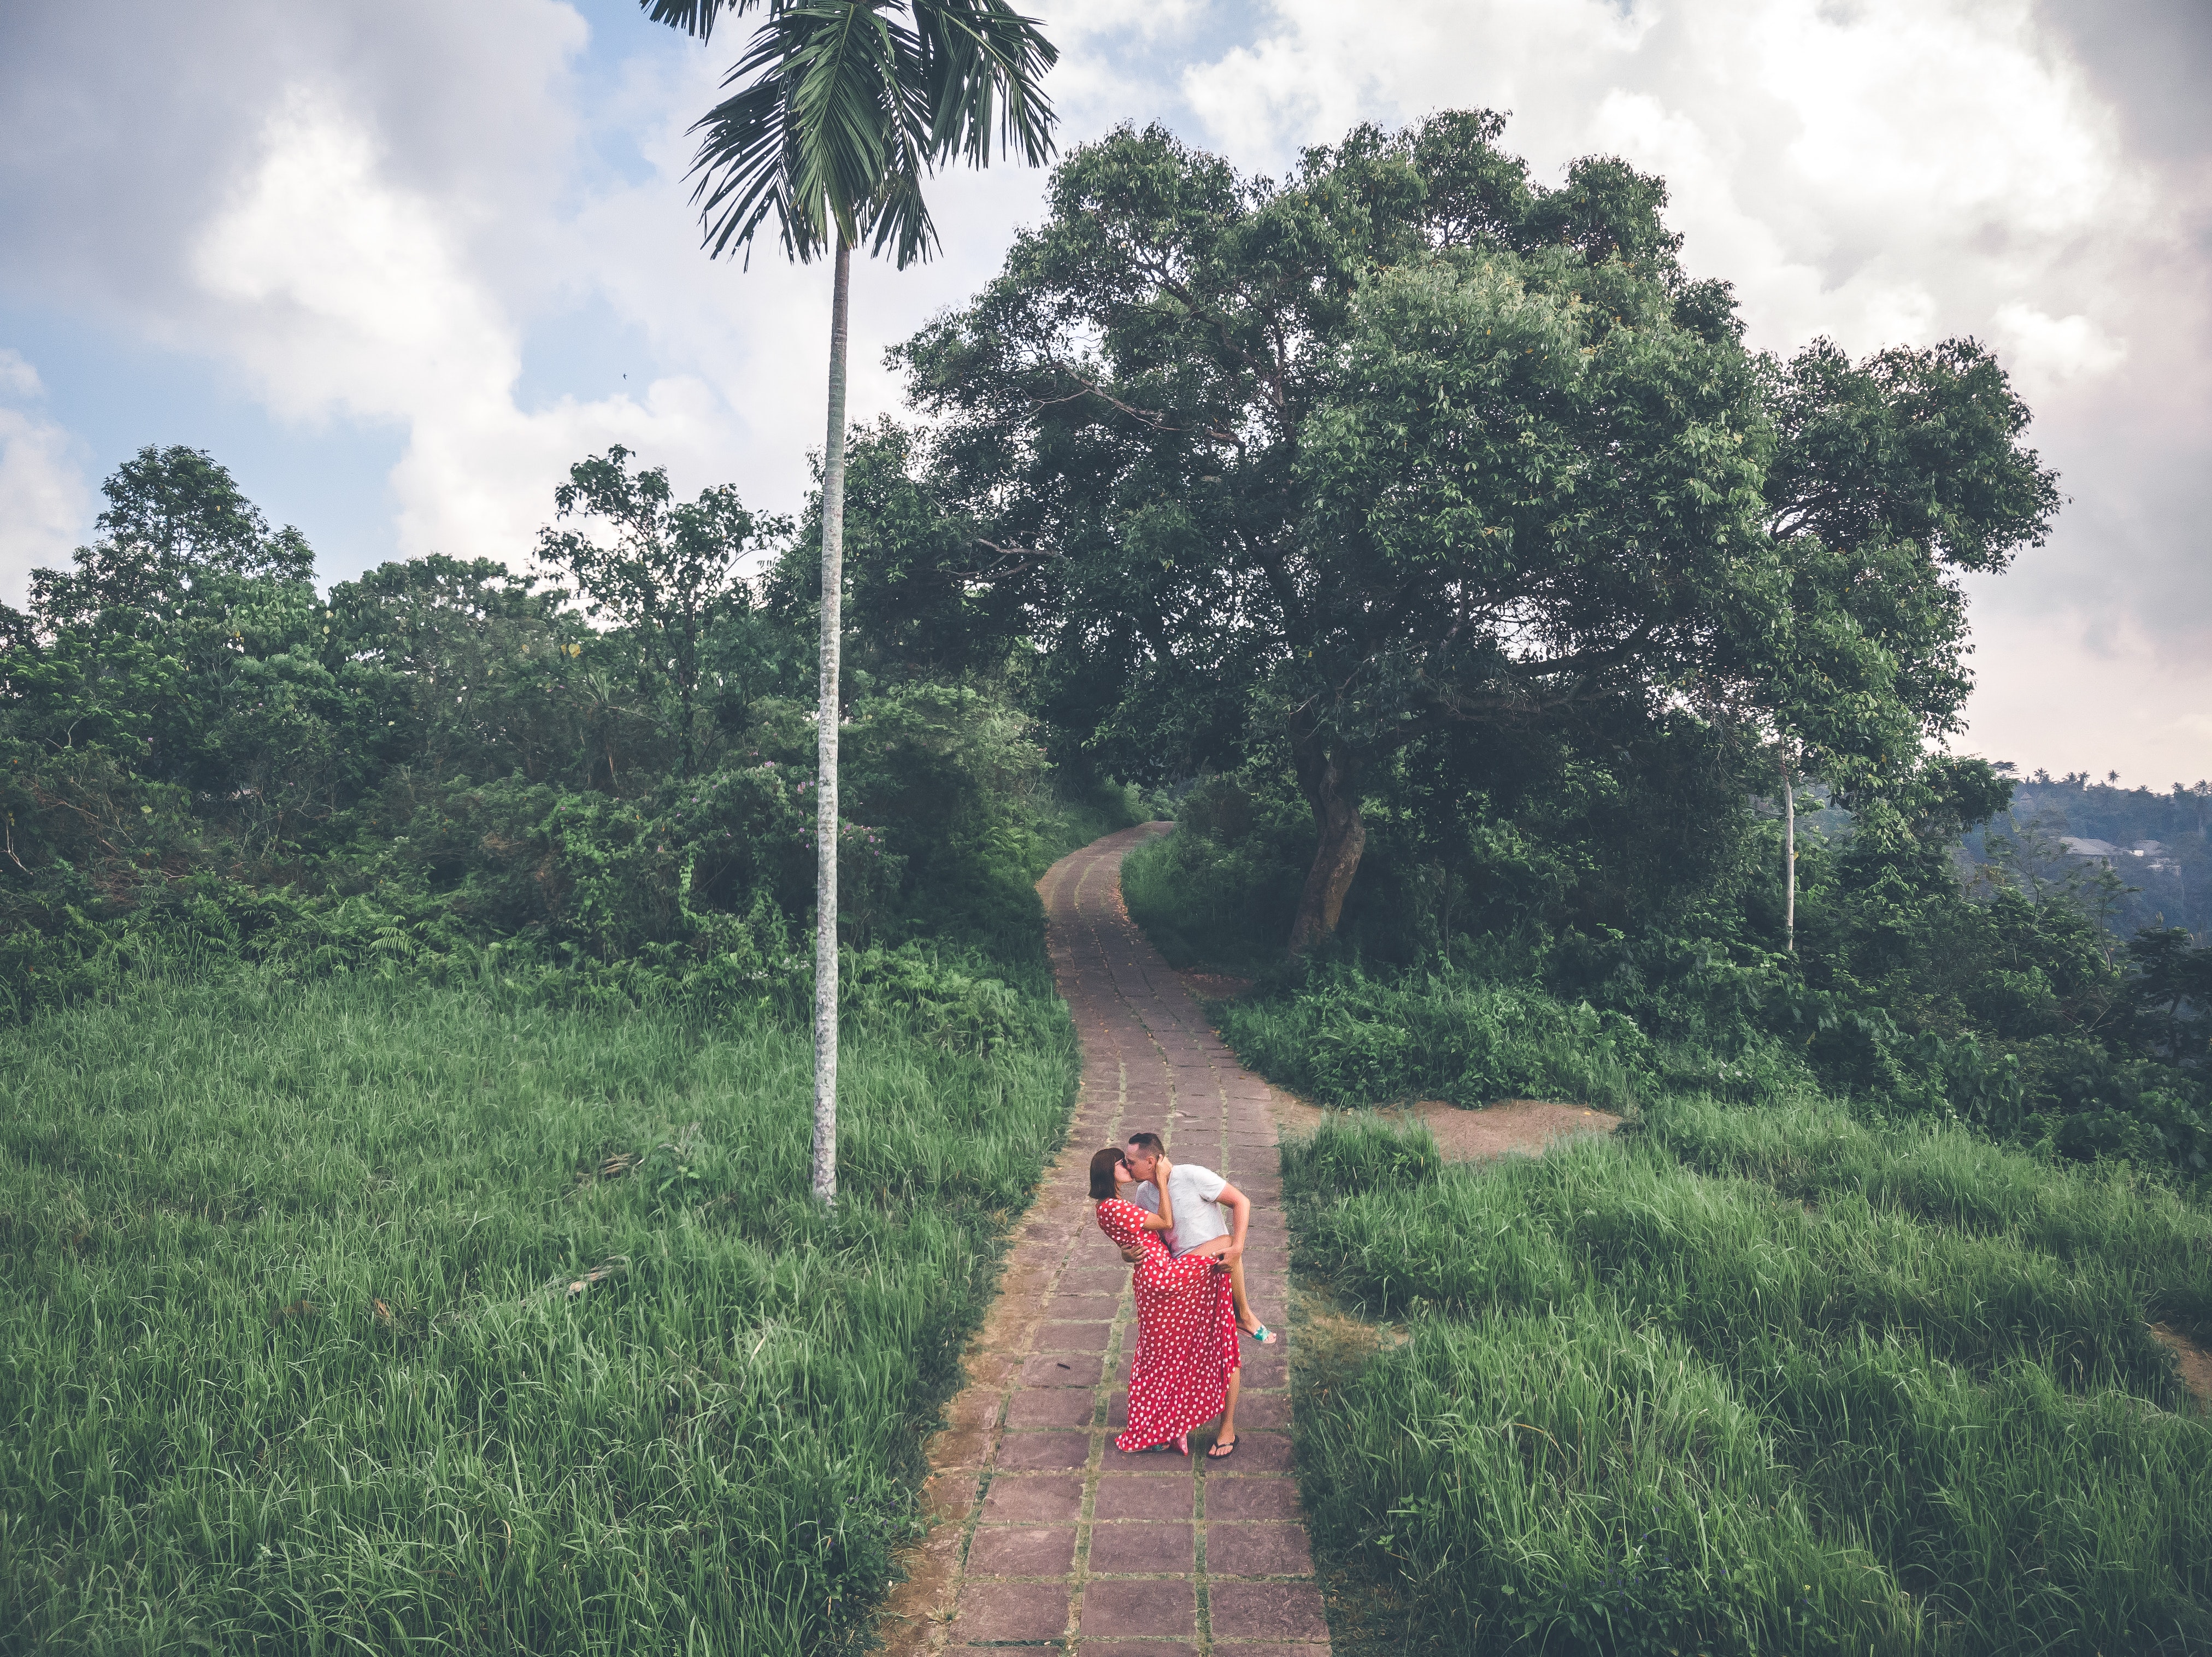
nature, sky, tree, green, vegetation, natural environment, cloud, wilderness, grass, hill station, palm tree, morning, mountain, woody plant, adaptation, jungle, arecales, vacation, plant, tourism, landscape, rural area, hill, tropics, forest, leisure, road, rainforest, happy, meteorological phenomenon, child, plantation, village, elaeis, world